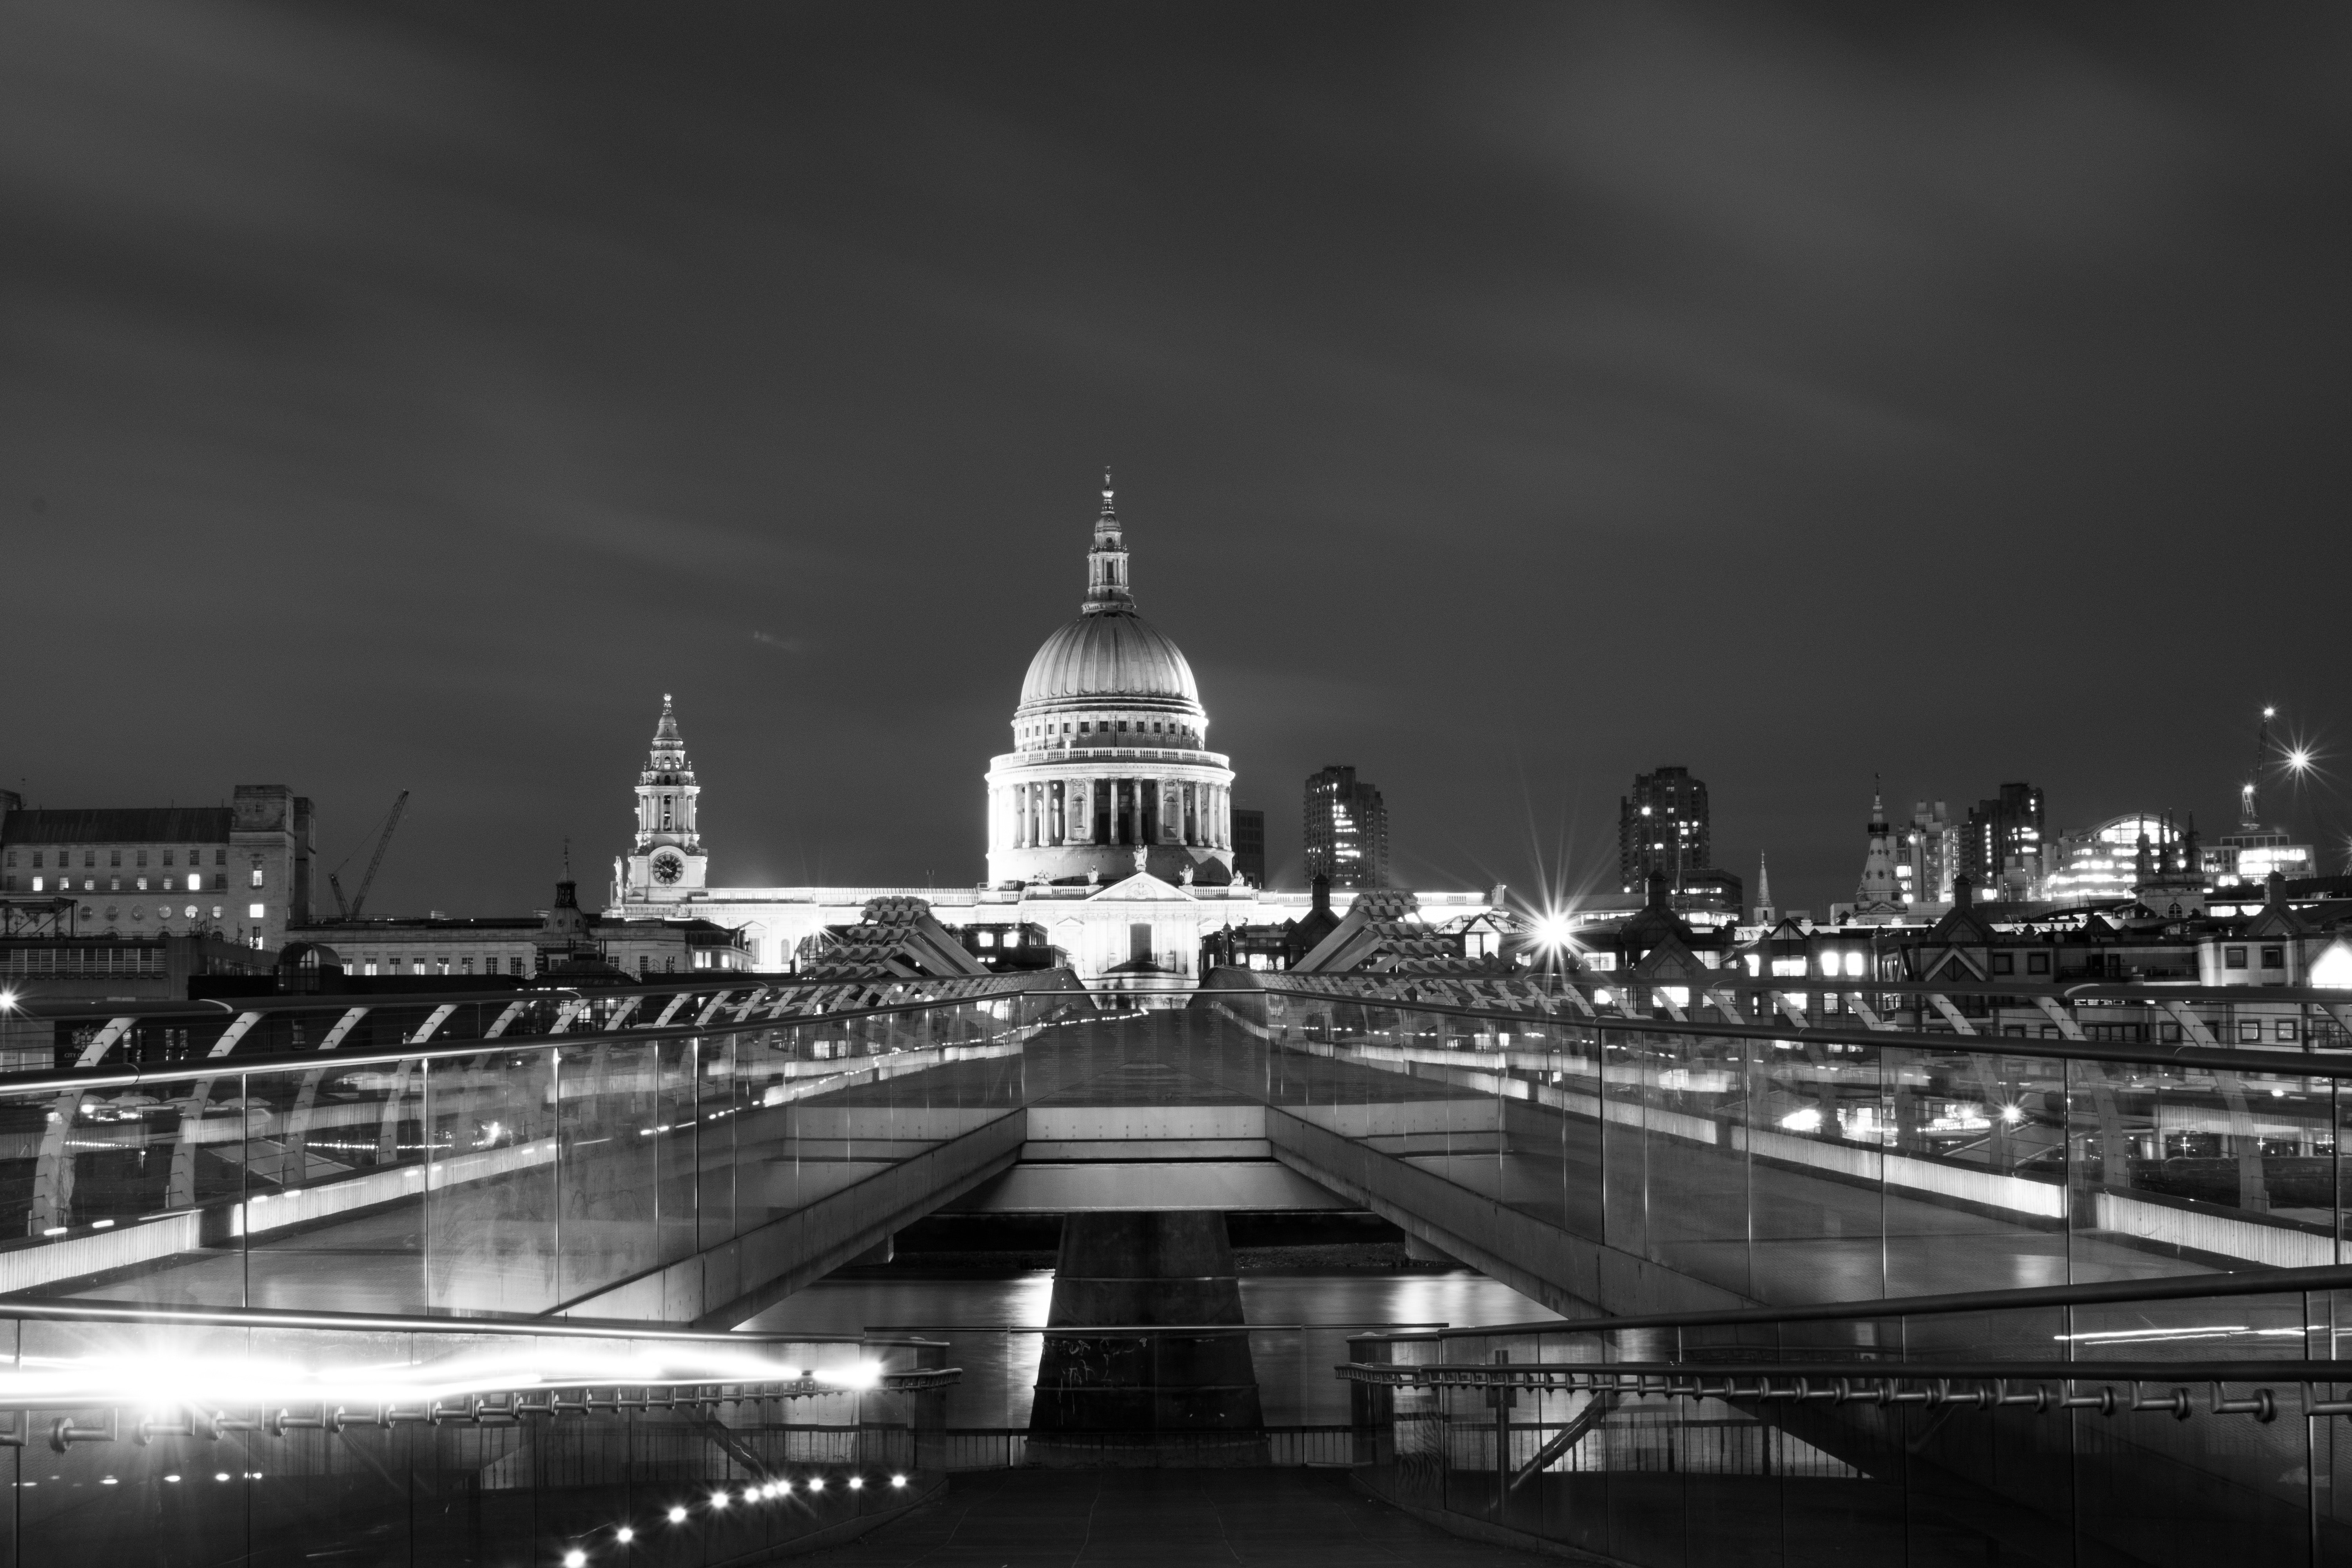
white, landmark, black and white, black, night, monochrome photography, monochrome, sky, architecture, metropolitan area, city, urban area, cityscape, metropolis, building, bridge, human settlement, tower, tourist attraction, photography, cloud, river, skyline, dome, reflection, symmetry, stock photography, tourism, place of worship, style, cathedral, basilica, skyscraper, downtown, midnight, spire